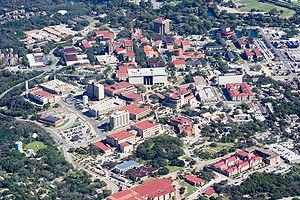
L'université d'État du Texas est une université de recherche publique située à San Marcos au Texas, elle fait partie des 7 établissements publiques du Système des universités d'État du Texas.